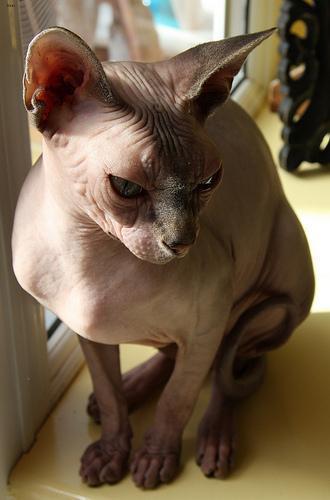
Sphynx